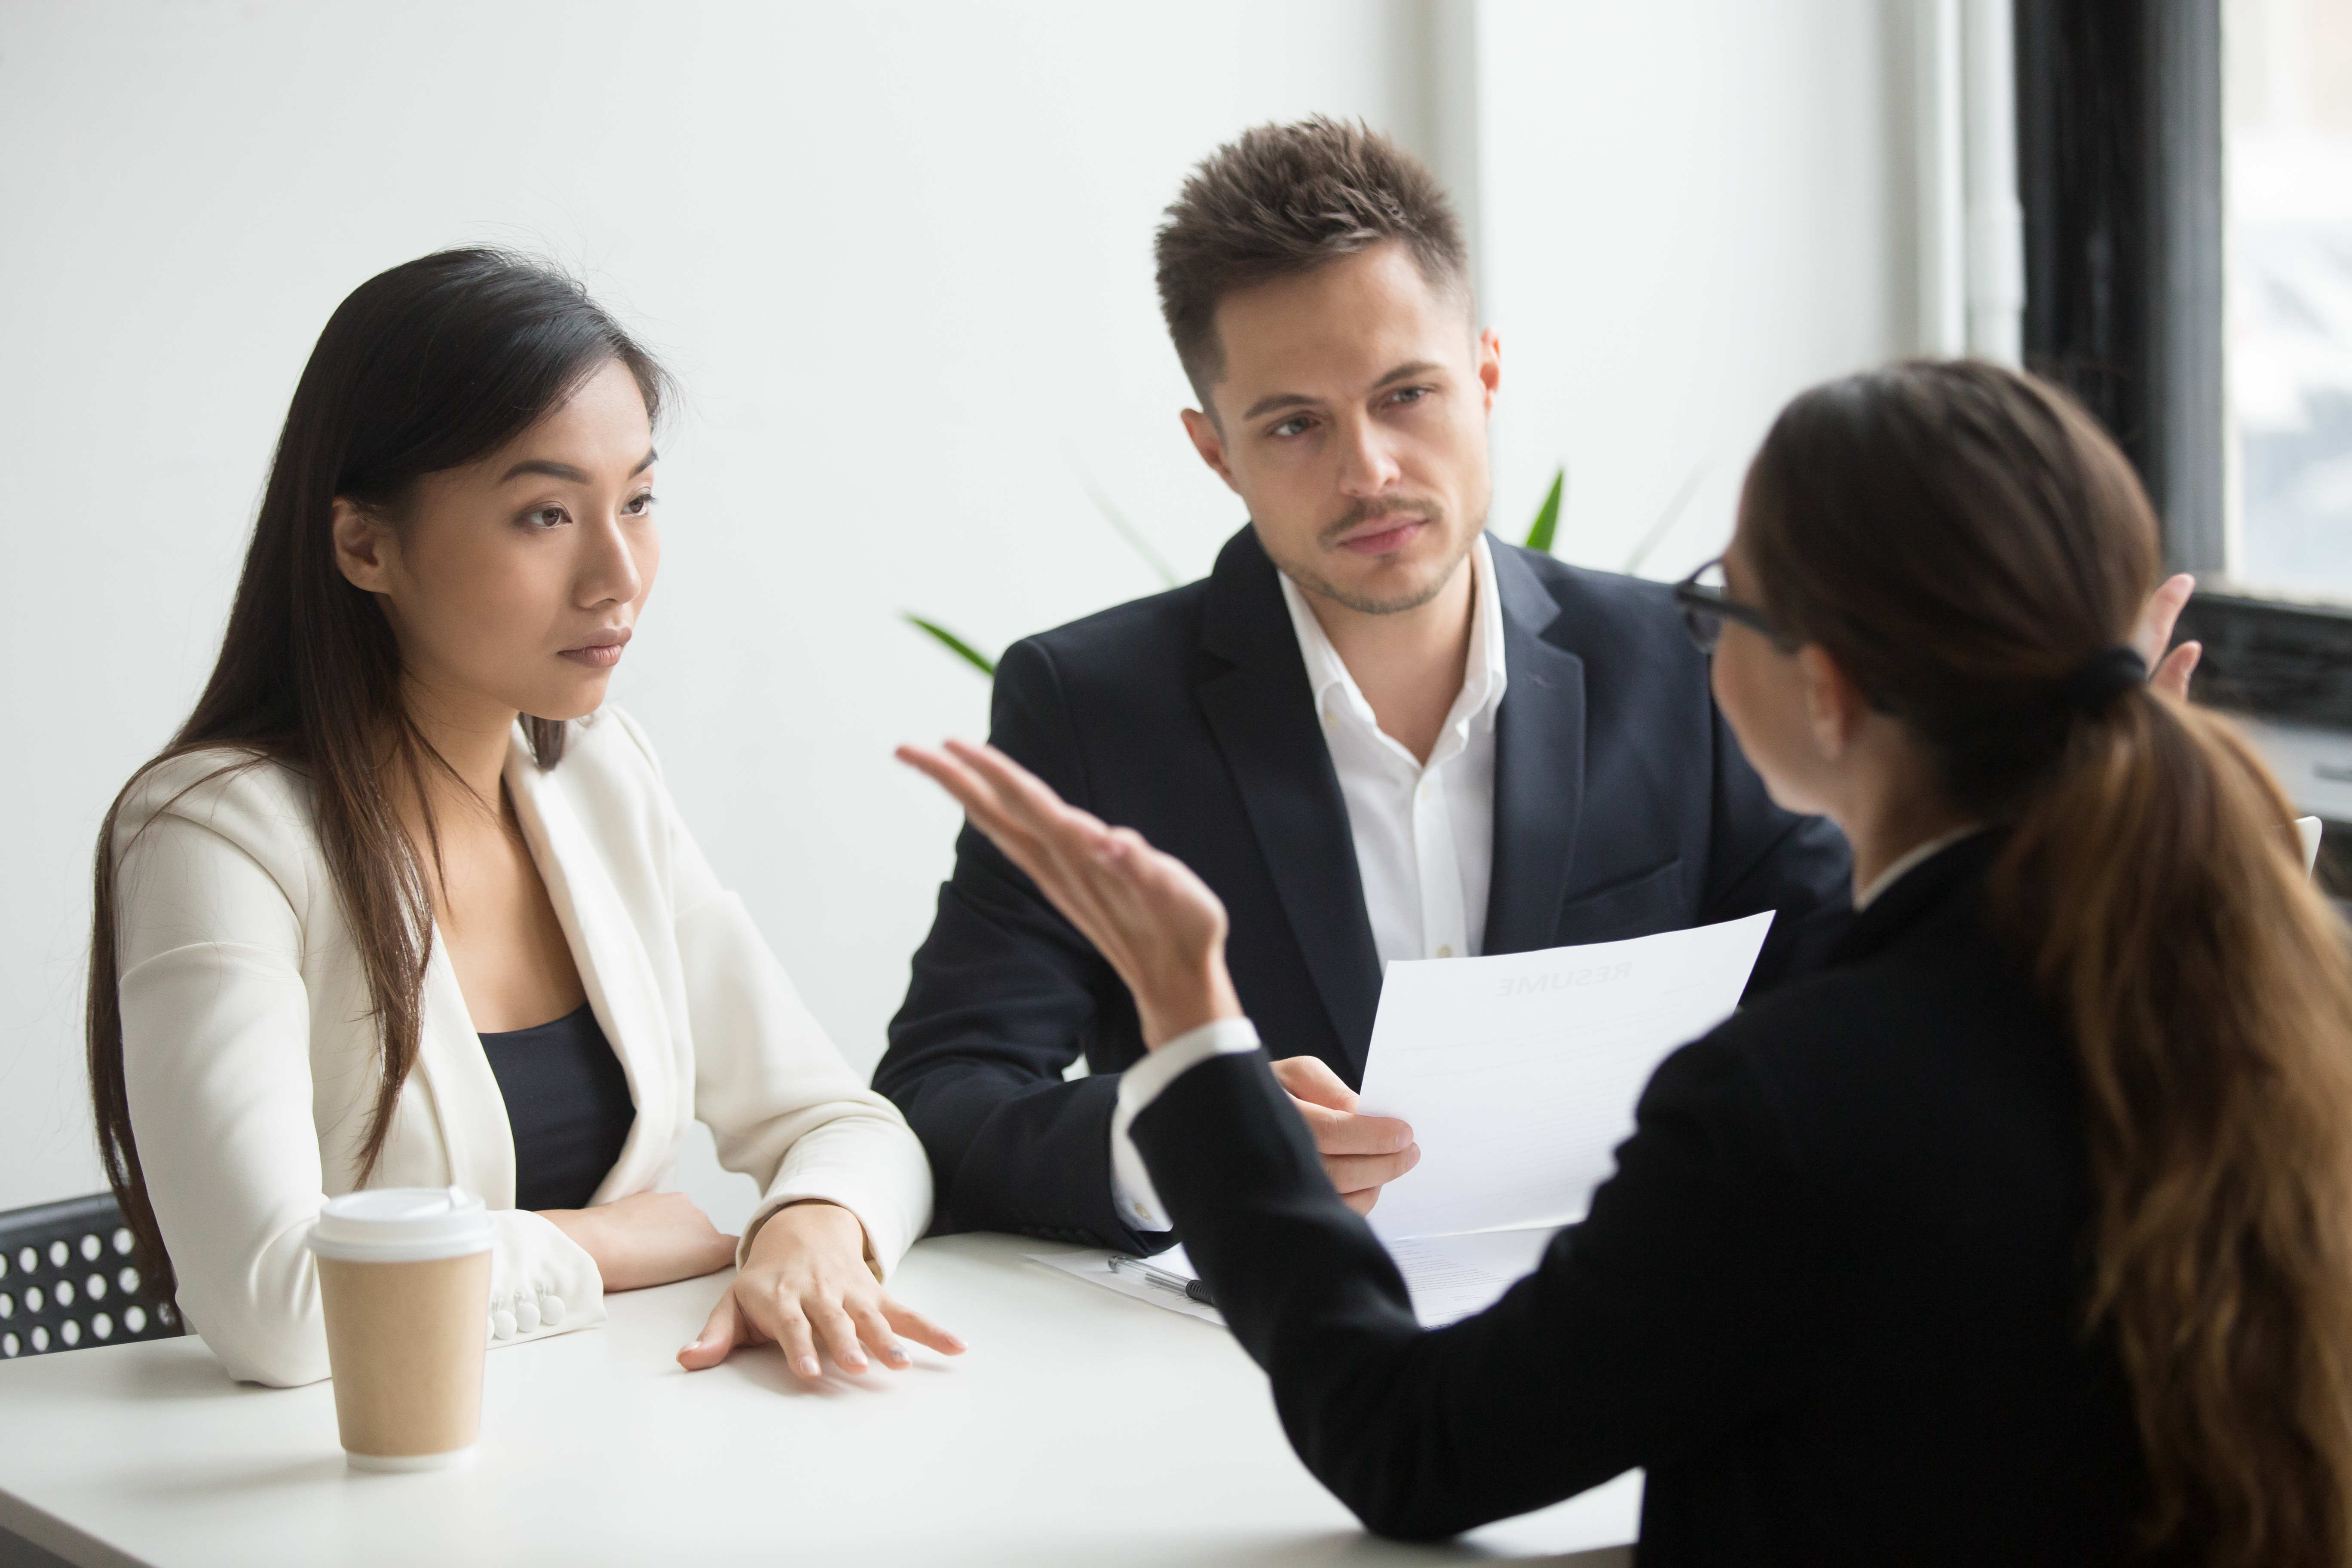
applicant, bad, business, businessman, businesswoman, candidate, career, concerned, convince, deciding, disbelief, discrimination, distrust, doubt, employee, employment, executive, fail, group, hire, hr, human, impression, interview, job, listening, man, managers, meeting, multiracial, negative, negotiation, office, people, person, problem, professional, recruiters, recruiting, rejection, resources, seeker, serious, stress, talking, thinking, uncertain, woman, work, worker, hand, arm, table, gesture, suit, tableware, white collar worker, automotive design, event, formal wear, happy, conversation, desk, serveware, management, fashion design, cup, collaboration, room, learning, company, training, sitting, businessperson, chair, education